Wang Xiji

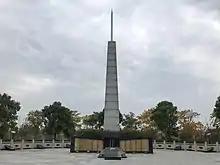
Monument for the T-7M, China's first sounding rocket, in Laogang, Pudong, Shanghai

After returning to China, Wang taught at the Dalian Institute of Technology, Shanghai Jiao Tong University, and Shanghai University of Science and Technology. In 1958, when Wang was serving as professor and vice chair of the Department of Engineering Mechanics at Shanghai Jiao Tong University, he was abruptly appointed chief engineer of the Shanghai Institute of Mechanical and Electrical Engineering. Only after he arrived at his new workplace did he learn that China had started its satellite program and the institute was responsible for developing rockets for satellite launches. The institute had very few experienced scientists. Other than Wang Xiji and his former classmate , who was the deputy director of the institute, there were only two visiting professors, Bian Yingui (卞荫贵) and Li Minhua. The rest of the institute consisted of a few hundred university students with an average age of 21. Even Wang and Yang had little knowledge about rockets and had to learn on the fly.